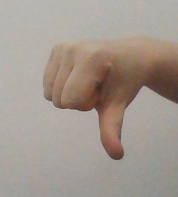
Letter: waw